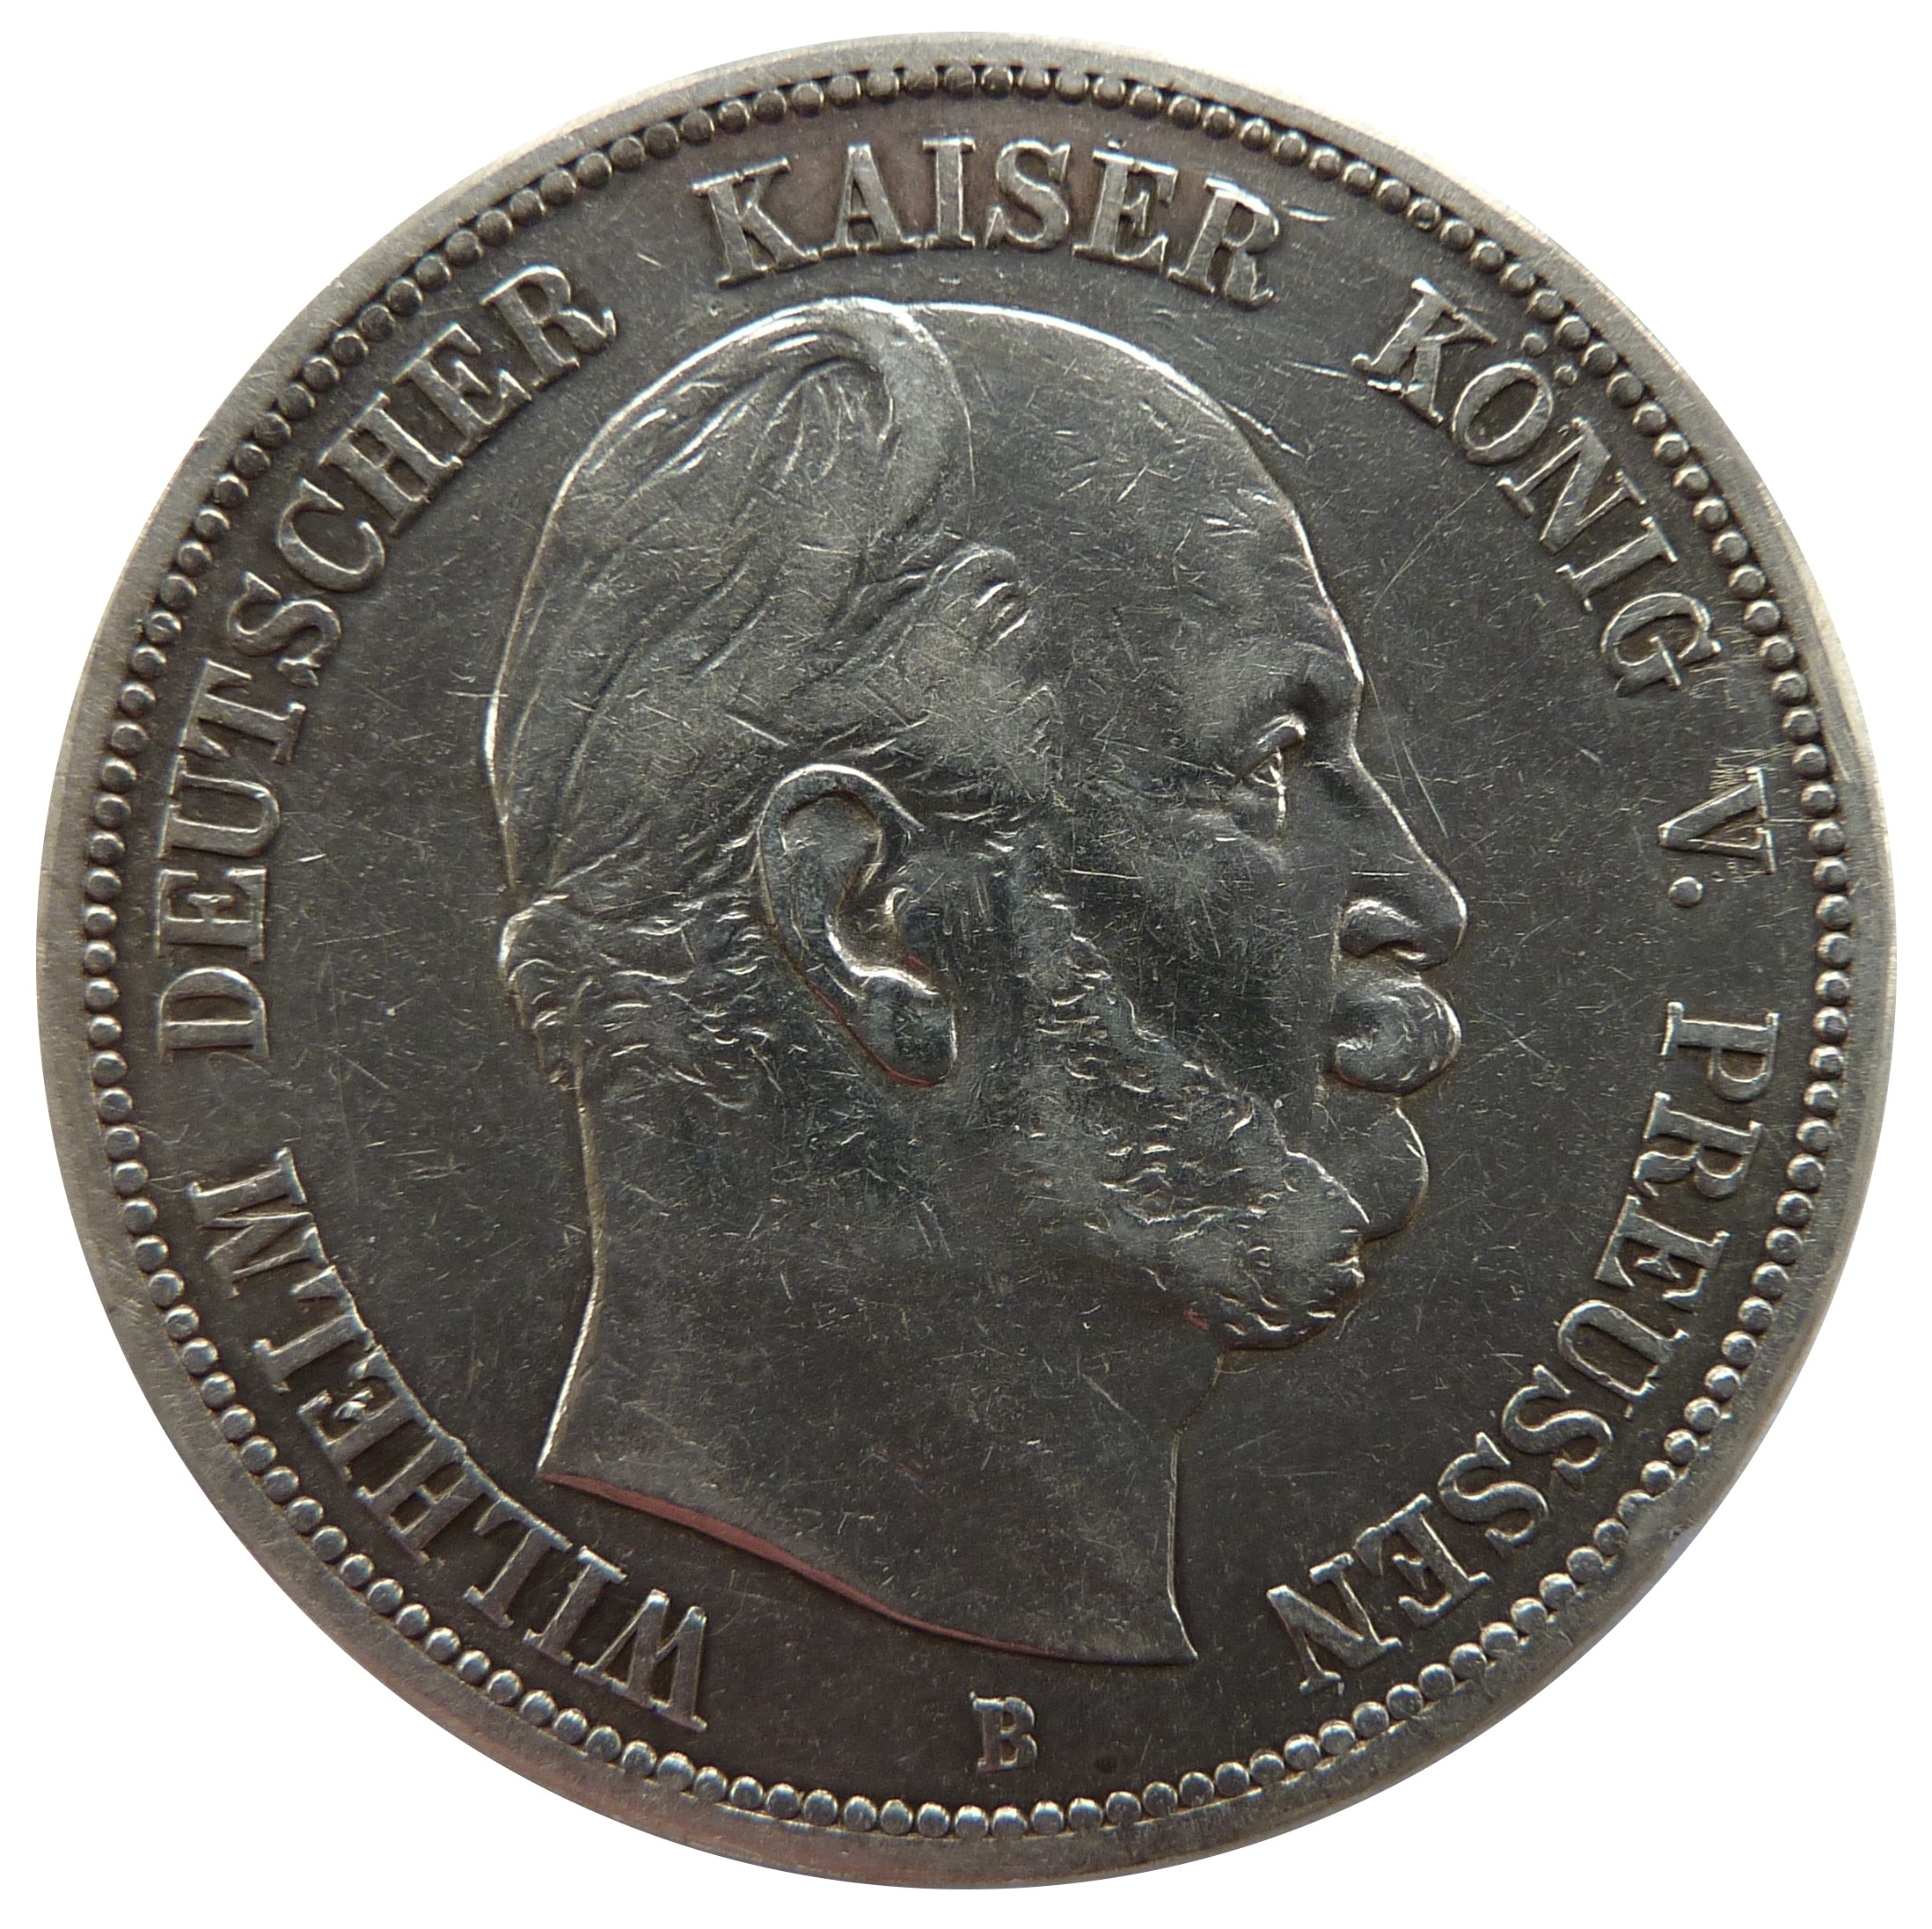
money, cash, currency, coin, mark, quarter, wilhelm, financial, exchange, prussia, commemorative, numismatics